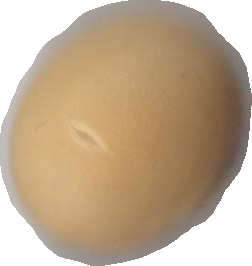
Variety: Grobogan